Suleiman Mousa

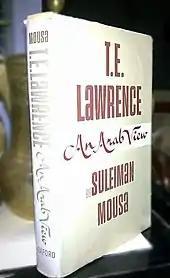
"T. E. Lawrence: An Arab View", the only book that shows the Arab perspective on Lawrence of Arabia.

Of the articles written by Suleiman Mousa in Jaffa that sparked widespread attention was an article published by the name "Lawrence on the balance" in "Al Adab" magazine (November 1955) which discussed the book written by Richard Aldington called "Lawrence of Arabia: A Biographical Inquiry", which had appeared in Britain earlier that year.